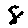
Label: 8